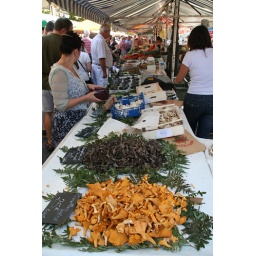
Mushrooms at the flower market in Nice, France